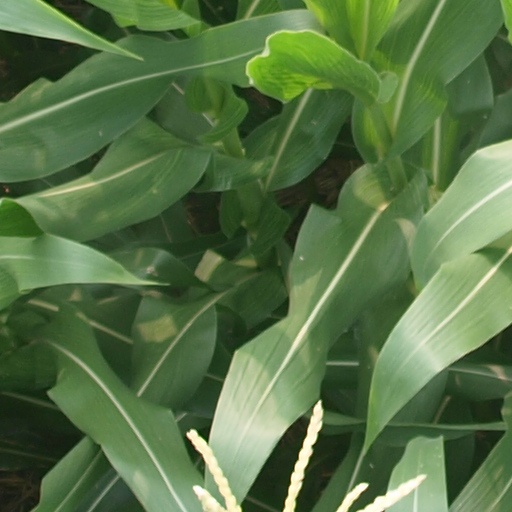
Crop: maize; corn